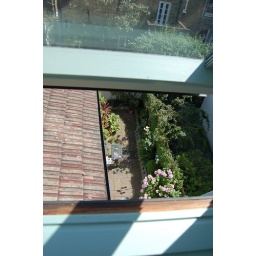
My back window overlooked the cute garden in the back